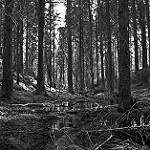
Label: B & W